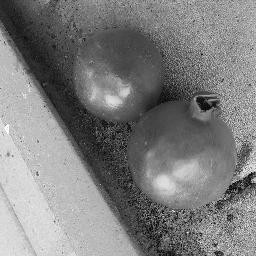
Fruit: Pomegranate
Quality: Good